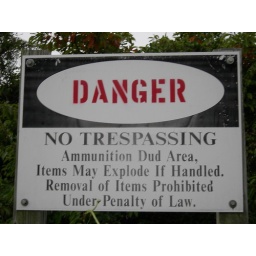
A warning sign to a portion of the beach on the Outer Banks. (Taken in Duck, NC).